Julius Schmid (manufacturer)

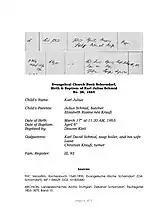

Julius Schmid was born on March 17, 1865, in Schorndorf, Kingdom of Württemberg. He was born Karl Julius Schmid but was known as Julius throughout his life. Born into a Christian family, the son of a butcher, the Schmid Family is recorded in the Evangelical Church book of Schorndorf and in Strümpfelbach with the original spelling of the name being Schmid. Julius Schmid's ancestors have been researched back 8 generations to the last half of the 17th century on both the paternal and maternal sides and all of his ancestors were born and shortly thereafter baptized Christian.